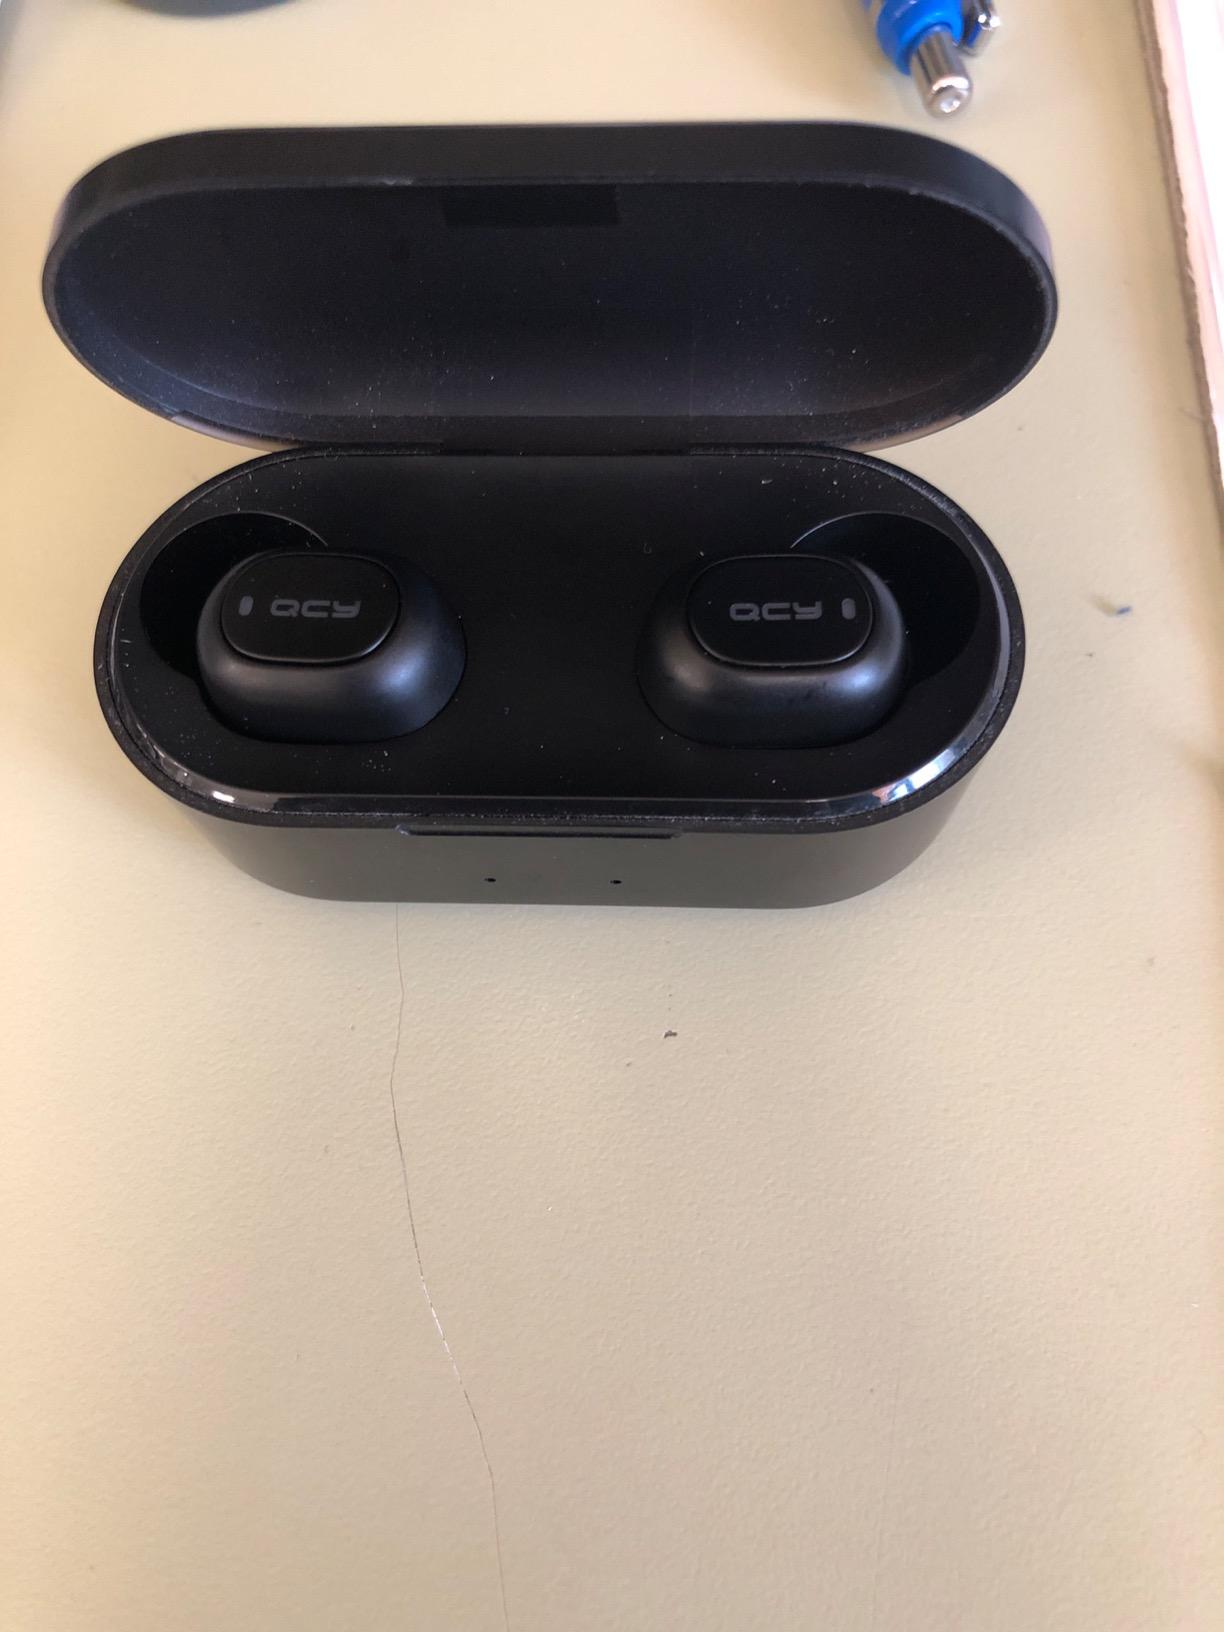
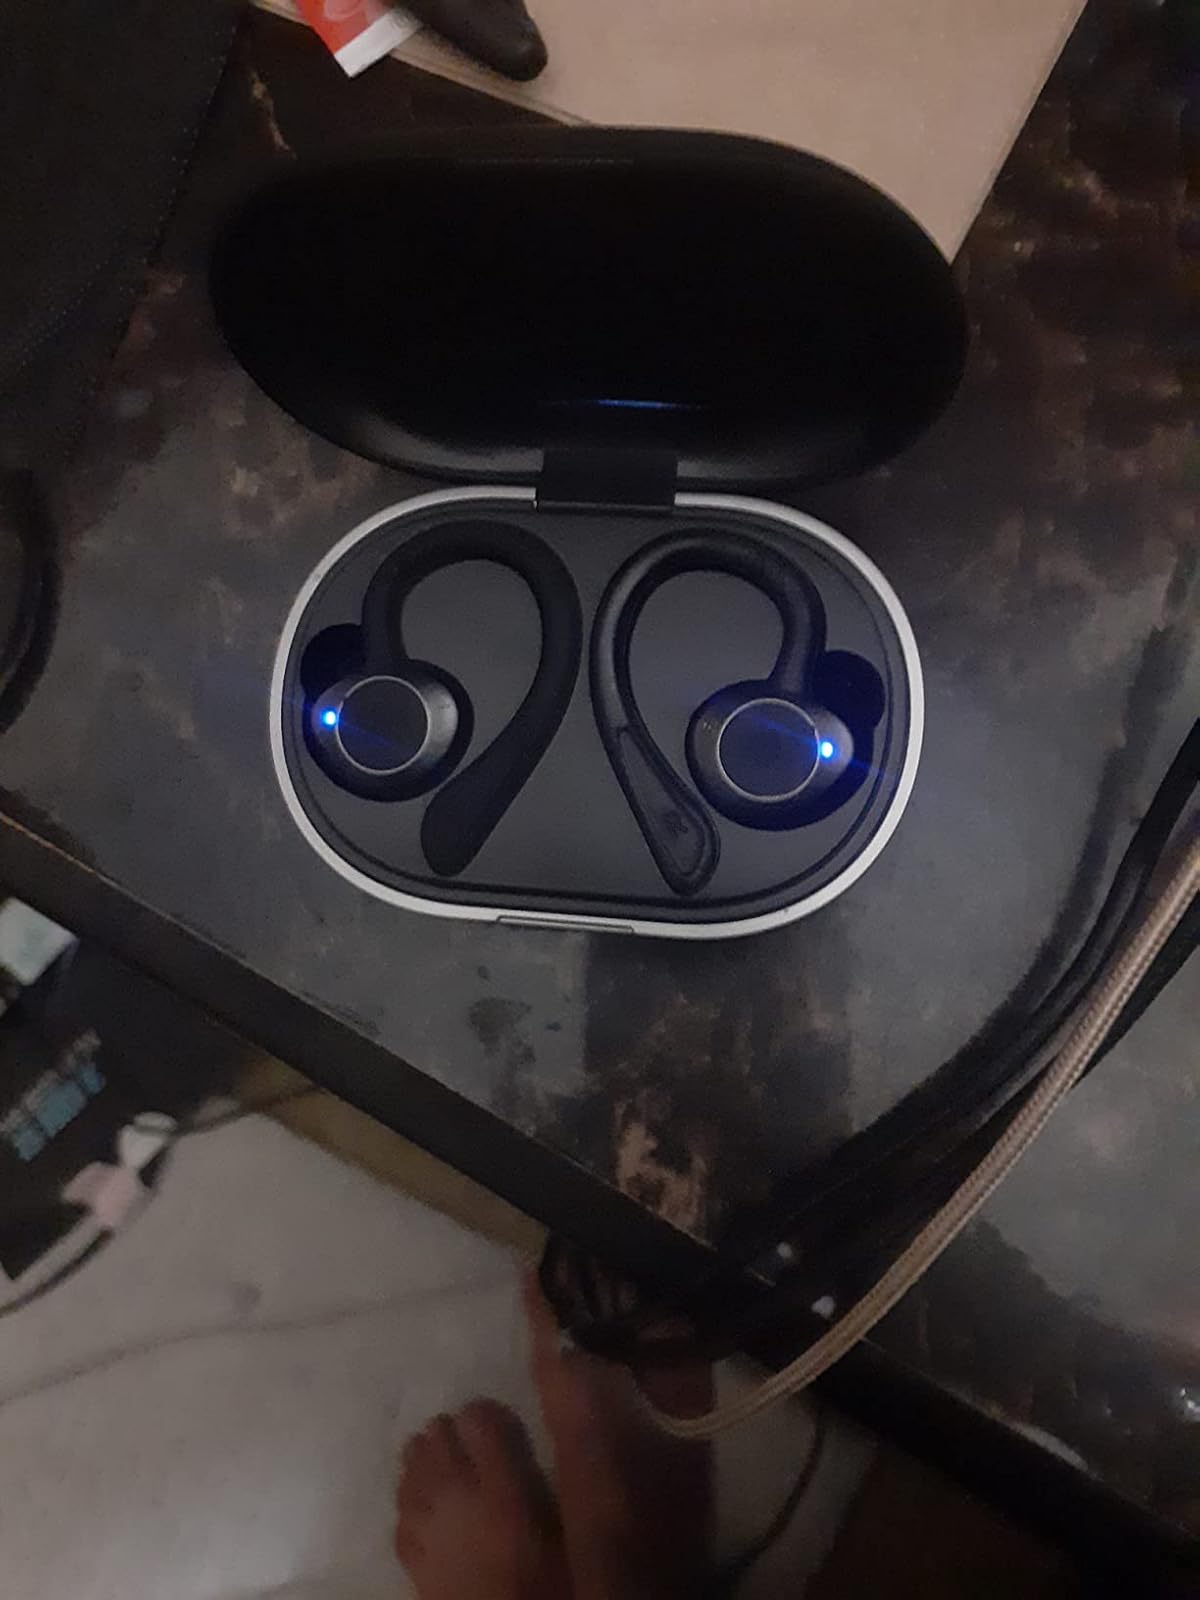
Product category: earbuds
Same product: no